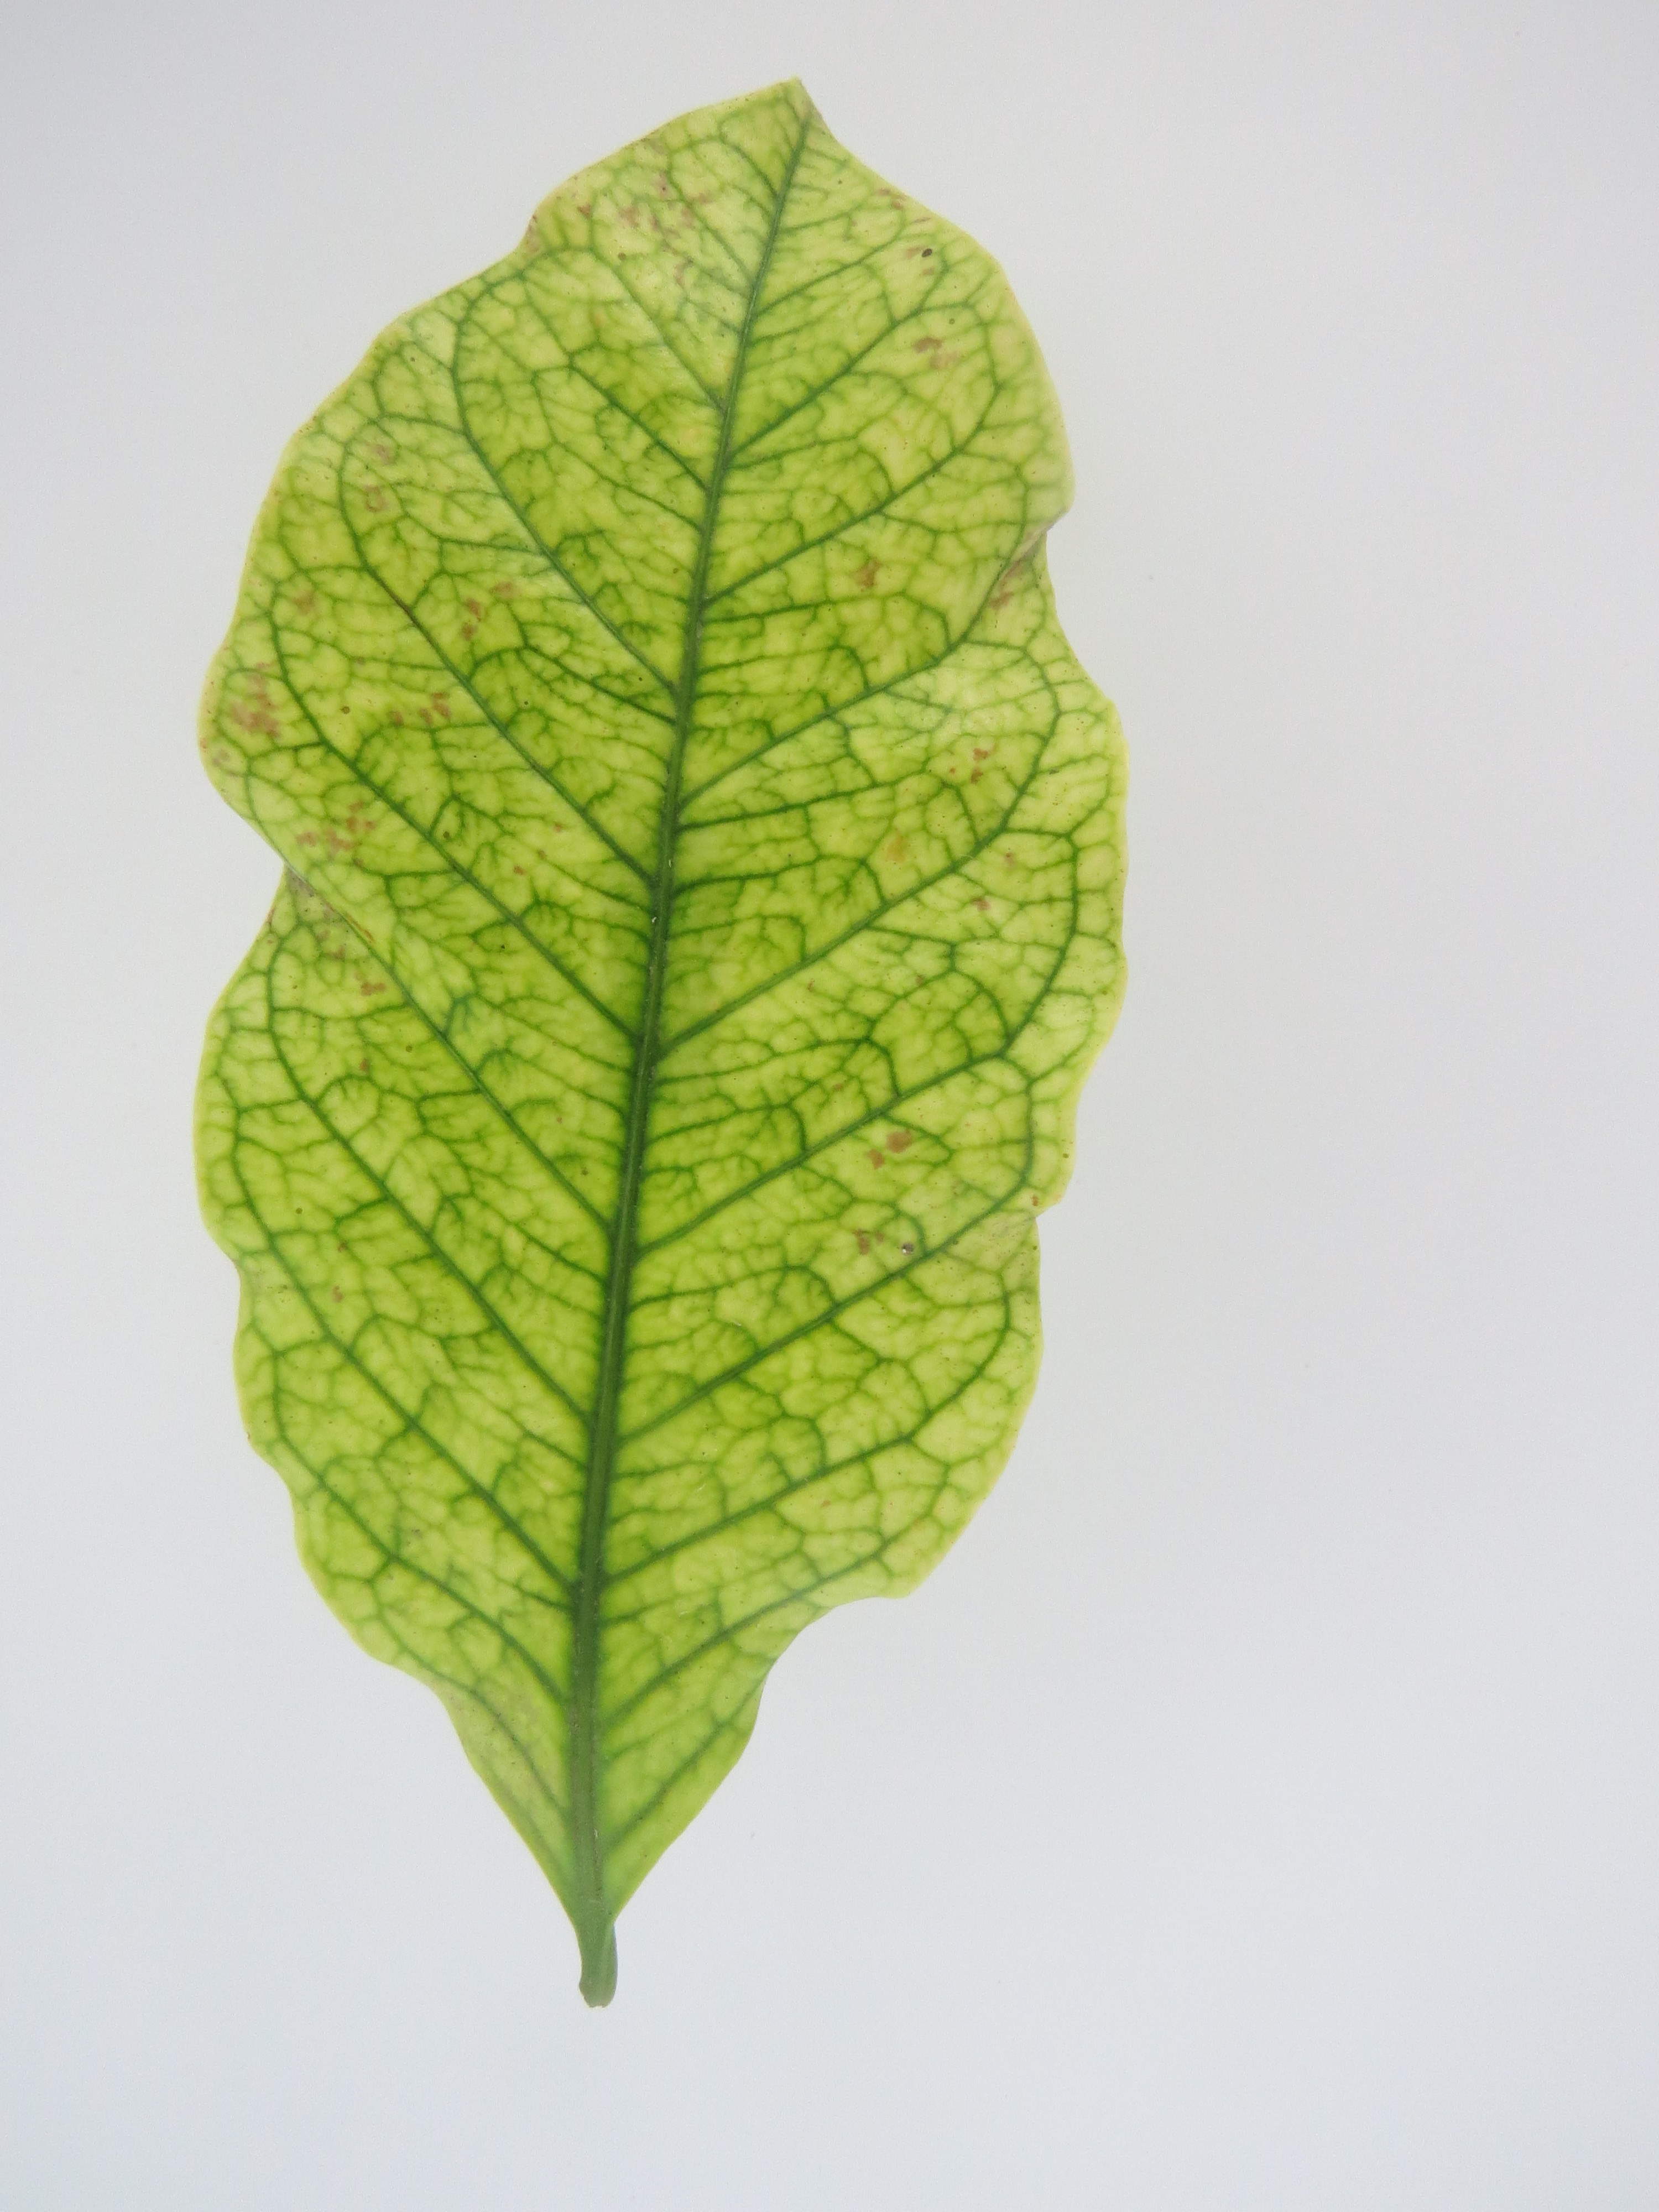
Label: iron-Fe